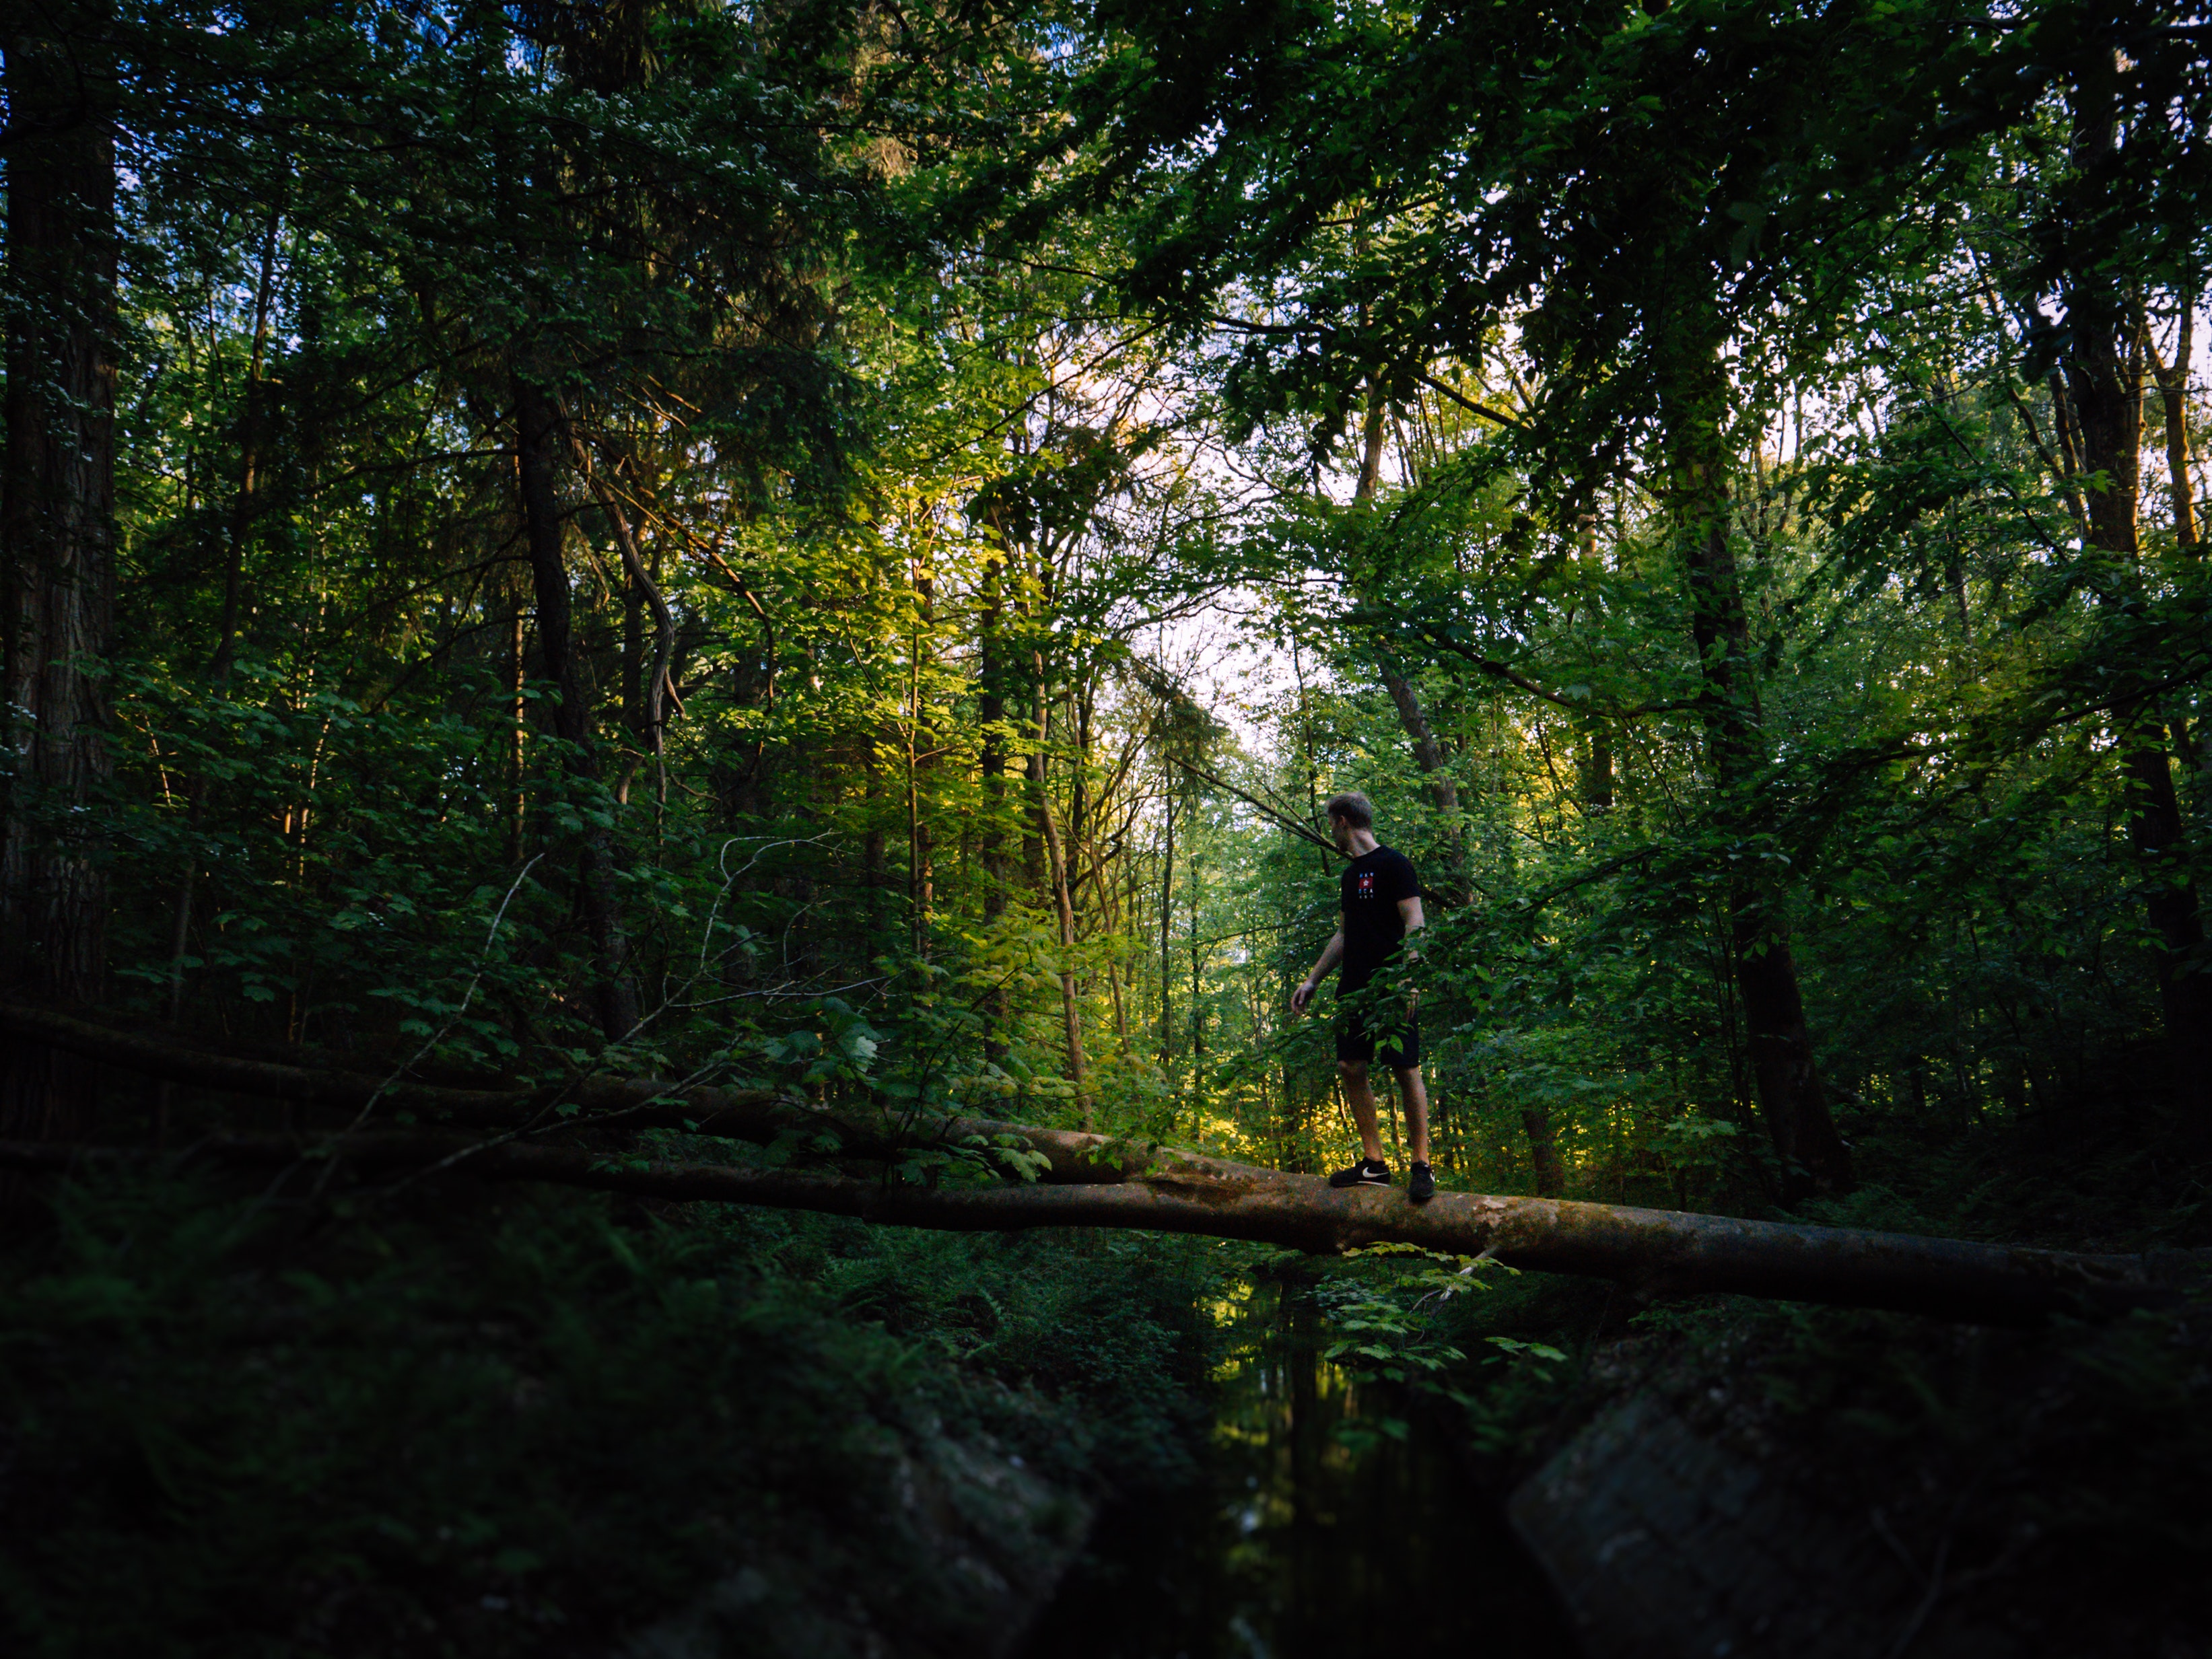
nature, forest, natural environment, tree, vegetation, green, woodland, jungle, light, natural landscape, old growth forest, biome, sunlight, nature reserve, morning, woody plant, valdivian temperate rain forest, leaf, plant, rainforest, grass, temperate coniferous forest, mountain bike, vehicle, trail, Northern hardwood forest, bicycle, freeride, photography, temperate broadleaf and mixed forest, darkness, downhill mountain biking, landscape, mountain biking